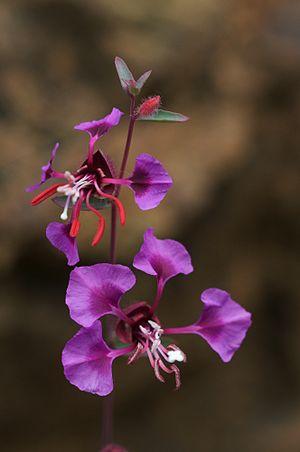
Clarkia unguiculata est une des espèces de fleurs sauvages, de la famille des Onagracées, connues sous les noms vernaculaires de Clarkia élégant ou Garland de montagne. C'est une plante endémique de la Californie, où on peut la trouver dans de nombreux sous-bois. Plus précisément, elle est répandue dans des forêts de chênes, avec d'autres fleurs sauvages typiques de ces sous-bois incluant Calochortus luteus, Cynoglossum grande et Delphinium variegatum. C. unguiculata présente une tige grêle, glabre et cireuse n'excédant pas un mètre de haut et porte d'occasionnelles feuilles étroites. Les fleurs voyantes sont poilues, à sépales soudés formant une tasse sous la corolle, et quatre pétales de 1 à 2,5 cm de long. Les pétales cordiformes sont d'une nuance de rose, rouge à violet et sont minces et en forme de losange ou triangulaires. Il y a huit longues étamines, et à l'extérieur quatre gros anthères rouges. Les stigmates dépassent de la fleur, et peuvent être assez grands. Les fleurs du genre Clarkia sont principalement pollinisées par des abeilles présentes dans leur habitat naturel. Mais, indépendamment, les Clarkias pratiquent aussi l'auto-pollinisation.".